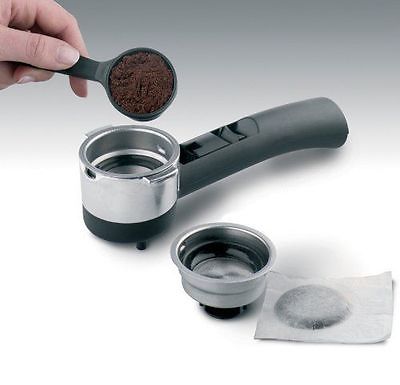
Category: coffee maker